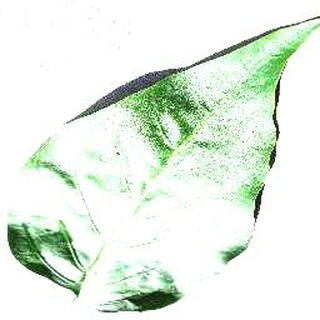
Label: healthy_bell_pepper